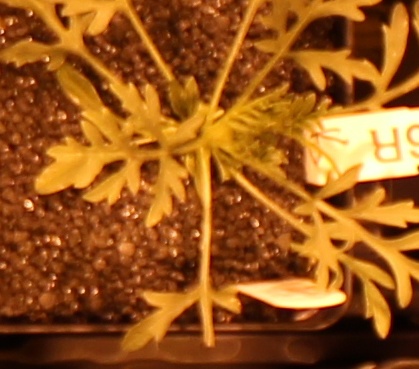
Label: Ragweed